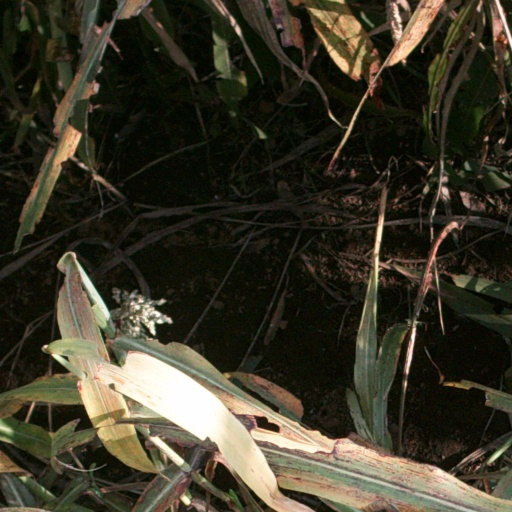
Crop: sorghum